David Jones (Clwyd West MP)

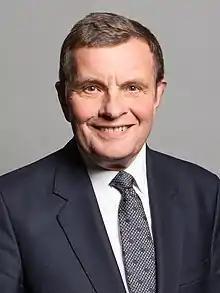
Official portrait, 2020

David Ian Jones (born 22 March 1952) is a British politician and former solicitor who briefly served as the Assembly Member for North Wales between 2002 and 2003 and then as Member of Parliament (MP) for Clwyd West from 2005 to 2024. He sat in the cabinet as Secretary of State for Wales from 2012 to 2014 making him the first Secretary of State for Wales to have served as an Assembly Member.